Ai Shimizu

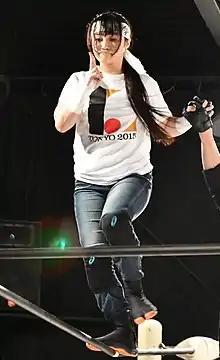
Shimizu in June 2016

is a Japanese voice actress and professional wrestler. She has a career as a singer, signed to Lantis. She has released 14 singles (including joint and character singles) and four albums. She covered Yumi Matsutoya's "Toki o Kakeru Shōjo" as the B-side of her first single "Angel Fish" in 2003. She is known to have a close relationship with Mai Nakahara, having collaborated in eight anime where most of the characters they voiced in together had close connections: "DearS", "Kage Kara Mamoru!", "My-HiME", "My-Otome", "Please Twins!", "Sola", "Strawberry Panic!" and the "Lucky Star" drama CD. Shimizu has worked sporadic professional wrestling matches since December 2013.